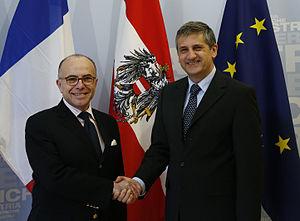
Bernard Cazeneuve, né le 2 juin 1963 à Senlis, est un homme d'État français. Membre du Parti socialiste, il est Premier ministre du 6 décembre 2016 au 15 mai 2017.